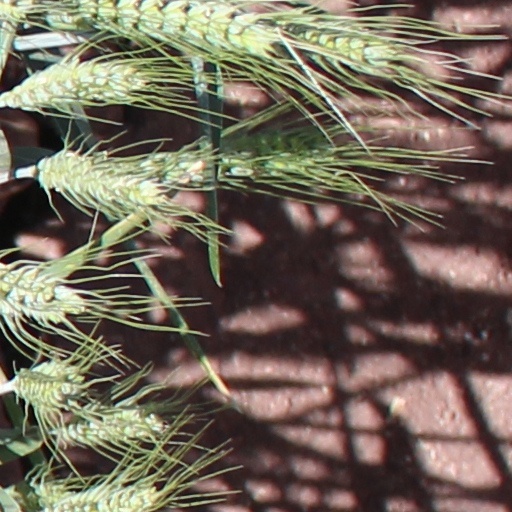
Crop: wheat